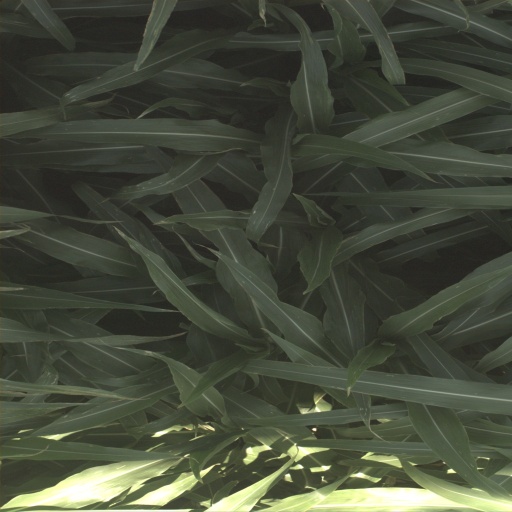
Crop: sorghum